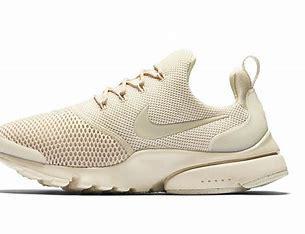
Brand: Nike
Model: Presto Fly